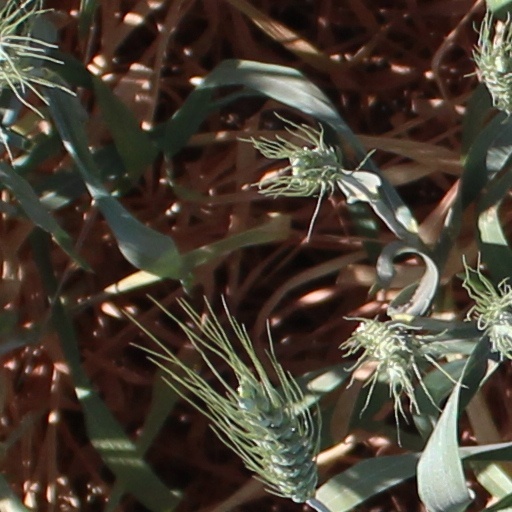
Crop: wheat